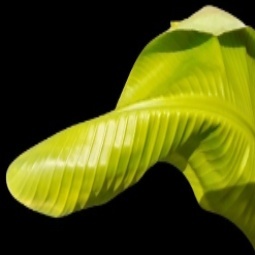
Label: Zinc